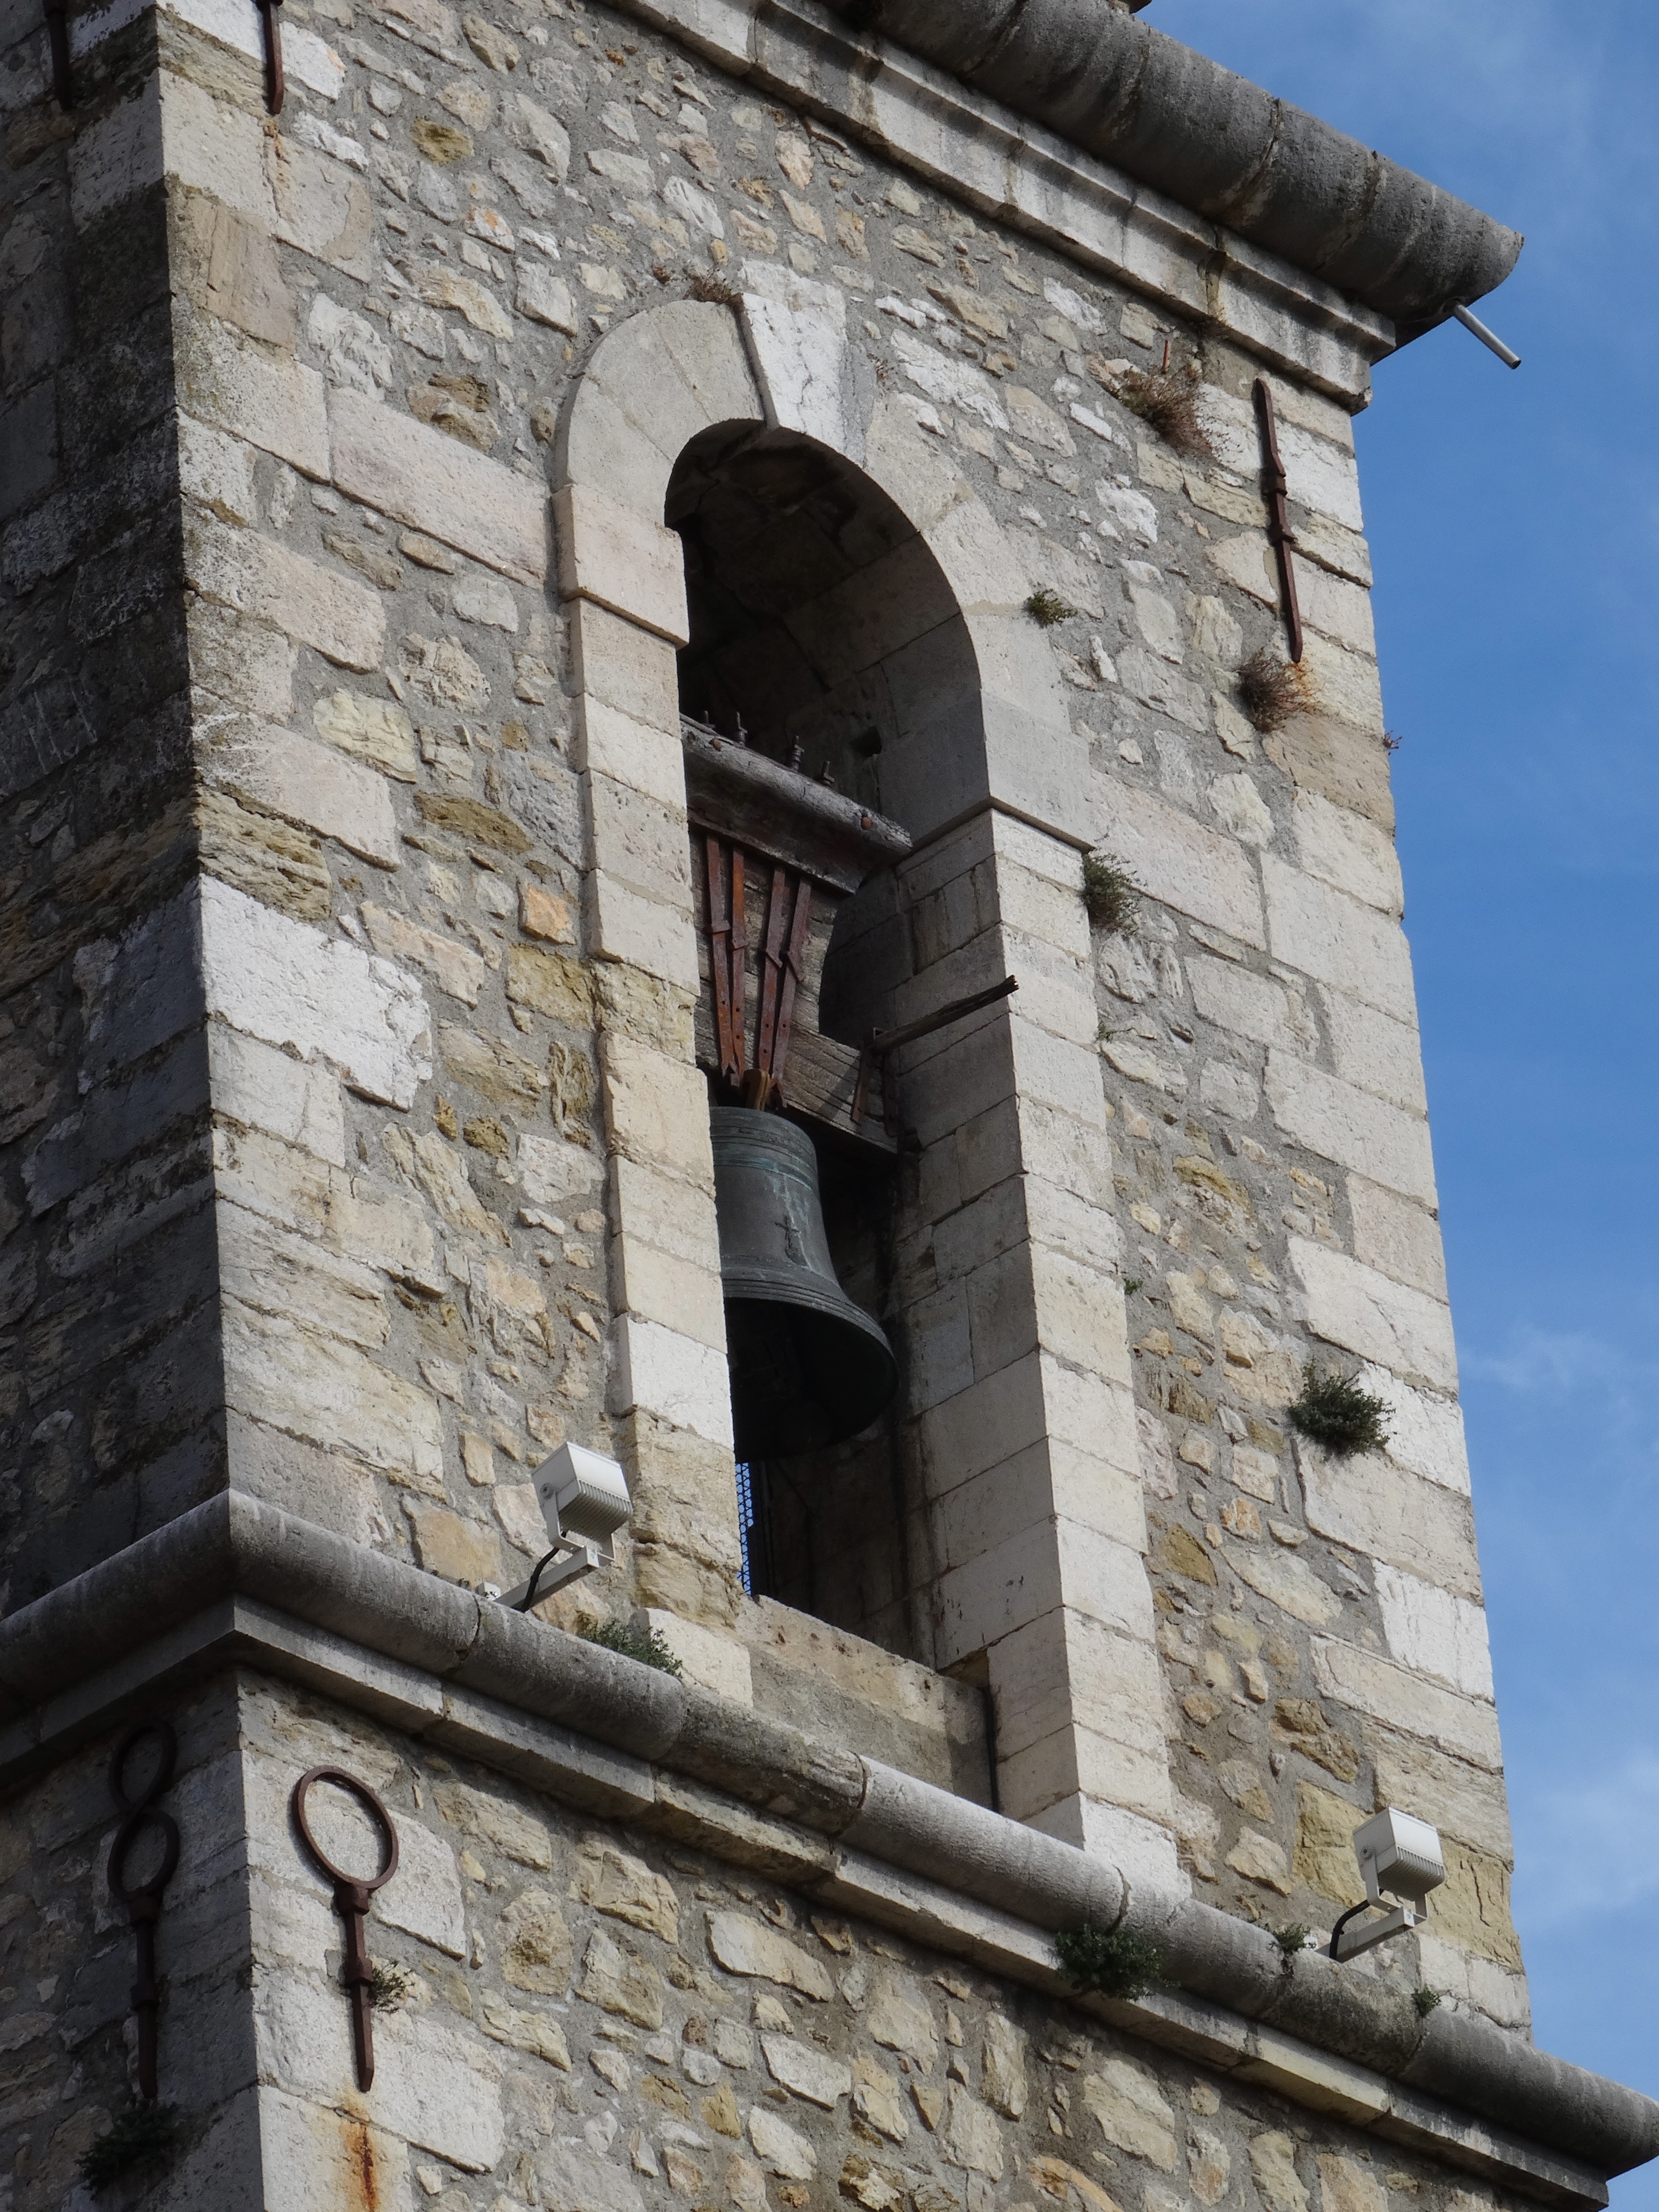
architecture, old, wall, stone, france, bell, tower, facade, church, chapel, church bell, bell tower, provence, ancient history